NUVO (newspaper)

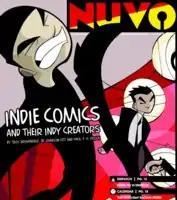
A sample front page of "NUVO"

NUVO is a news website and formerly print alternative weekly serving the Indianapolis, Indiana, metropolitan area. Locally owned and operated, it features news stories, music, food, theatre and film reviews and also has sections for classifieds and other advertisements. It was printed in a tabloid format and was available free at more than 900 locations around Indianapolis.